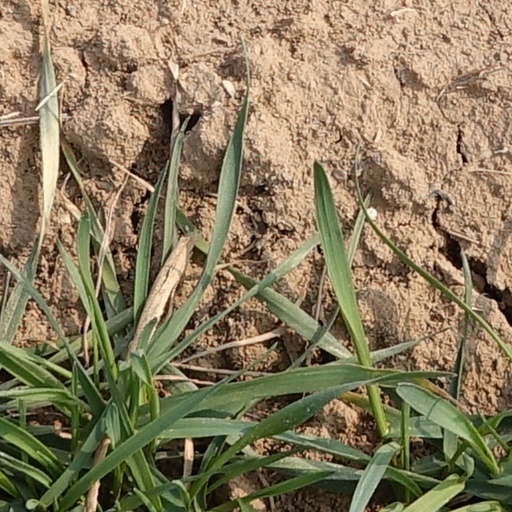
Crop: wheat